Public health emergency of international concern

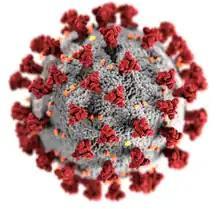
Morphology of SARS-CoV-2

On 30 January 2020, the WHO declared the outbreak of COVID-19, centered on Wuhan in central China, a PHEIC. On 5 May 2023, the WHO ended the PHEIC declaration for COVID-19.